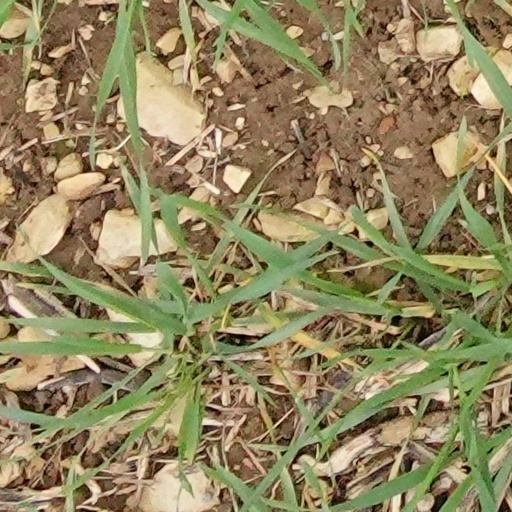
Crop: wheat